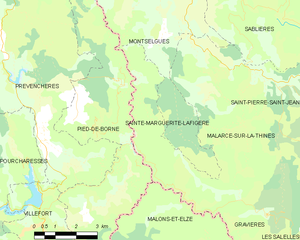
Carte des communes françaises: Sainte-Marguerite-Lafigère